Adem Ljajić

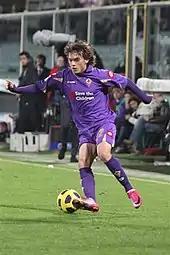
Ljajić playing for Fiorentina

On 13 January 2010, Italian Serie A club Fiorentina announced the signing of Ljajić. After passing a medical, Ljajić signed a five-year contract, with Partizan receiving a reported fee of €8 million for the player. Ljajić made his debut in Fiorentina's 2–2 draw away to Cagliari on 31 January 2010, coming on as an 82nd-minute substitute for Manuel Pasqual. However, his first half-season at the club under head coach Cesare Prandelli was spent settling into the new surroundings.